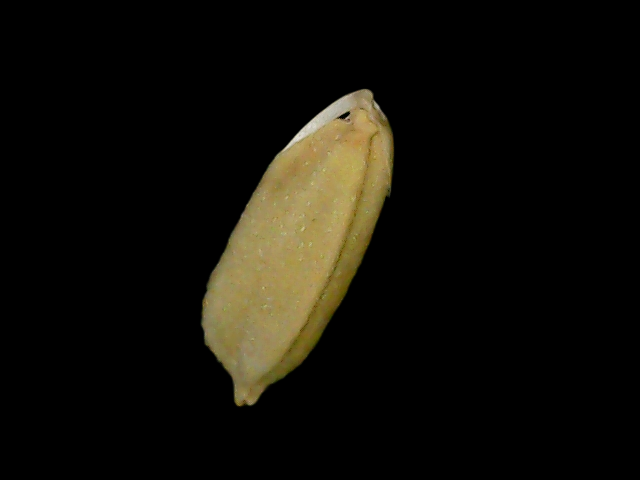
Rice variety: Bd76